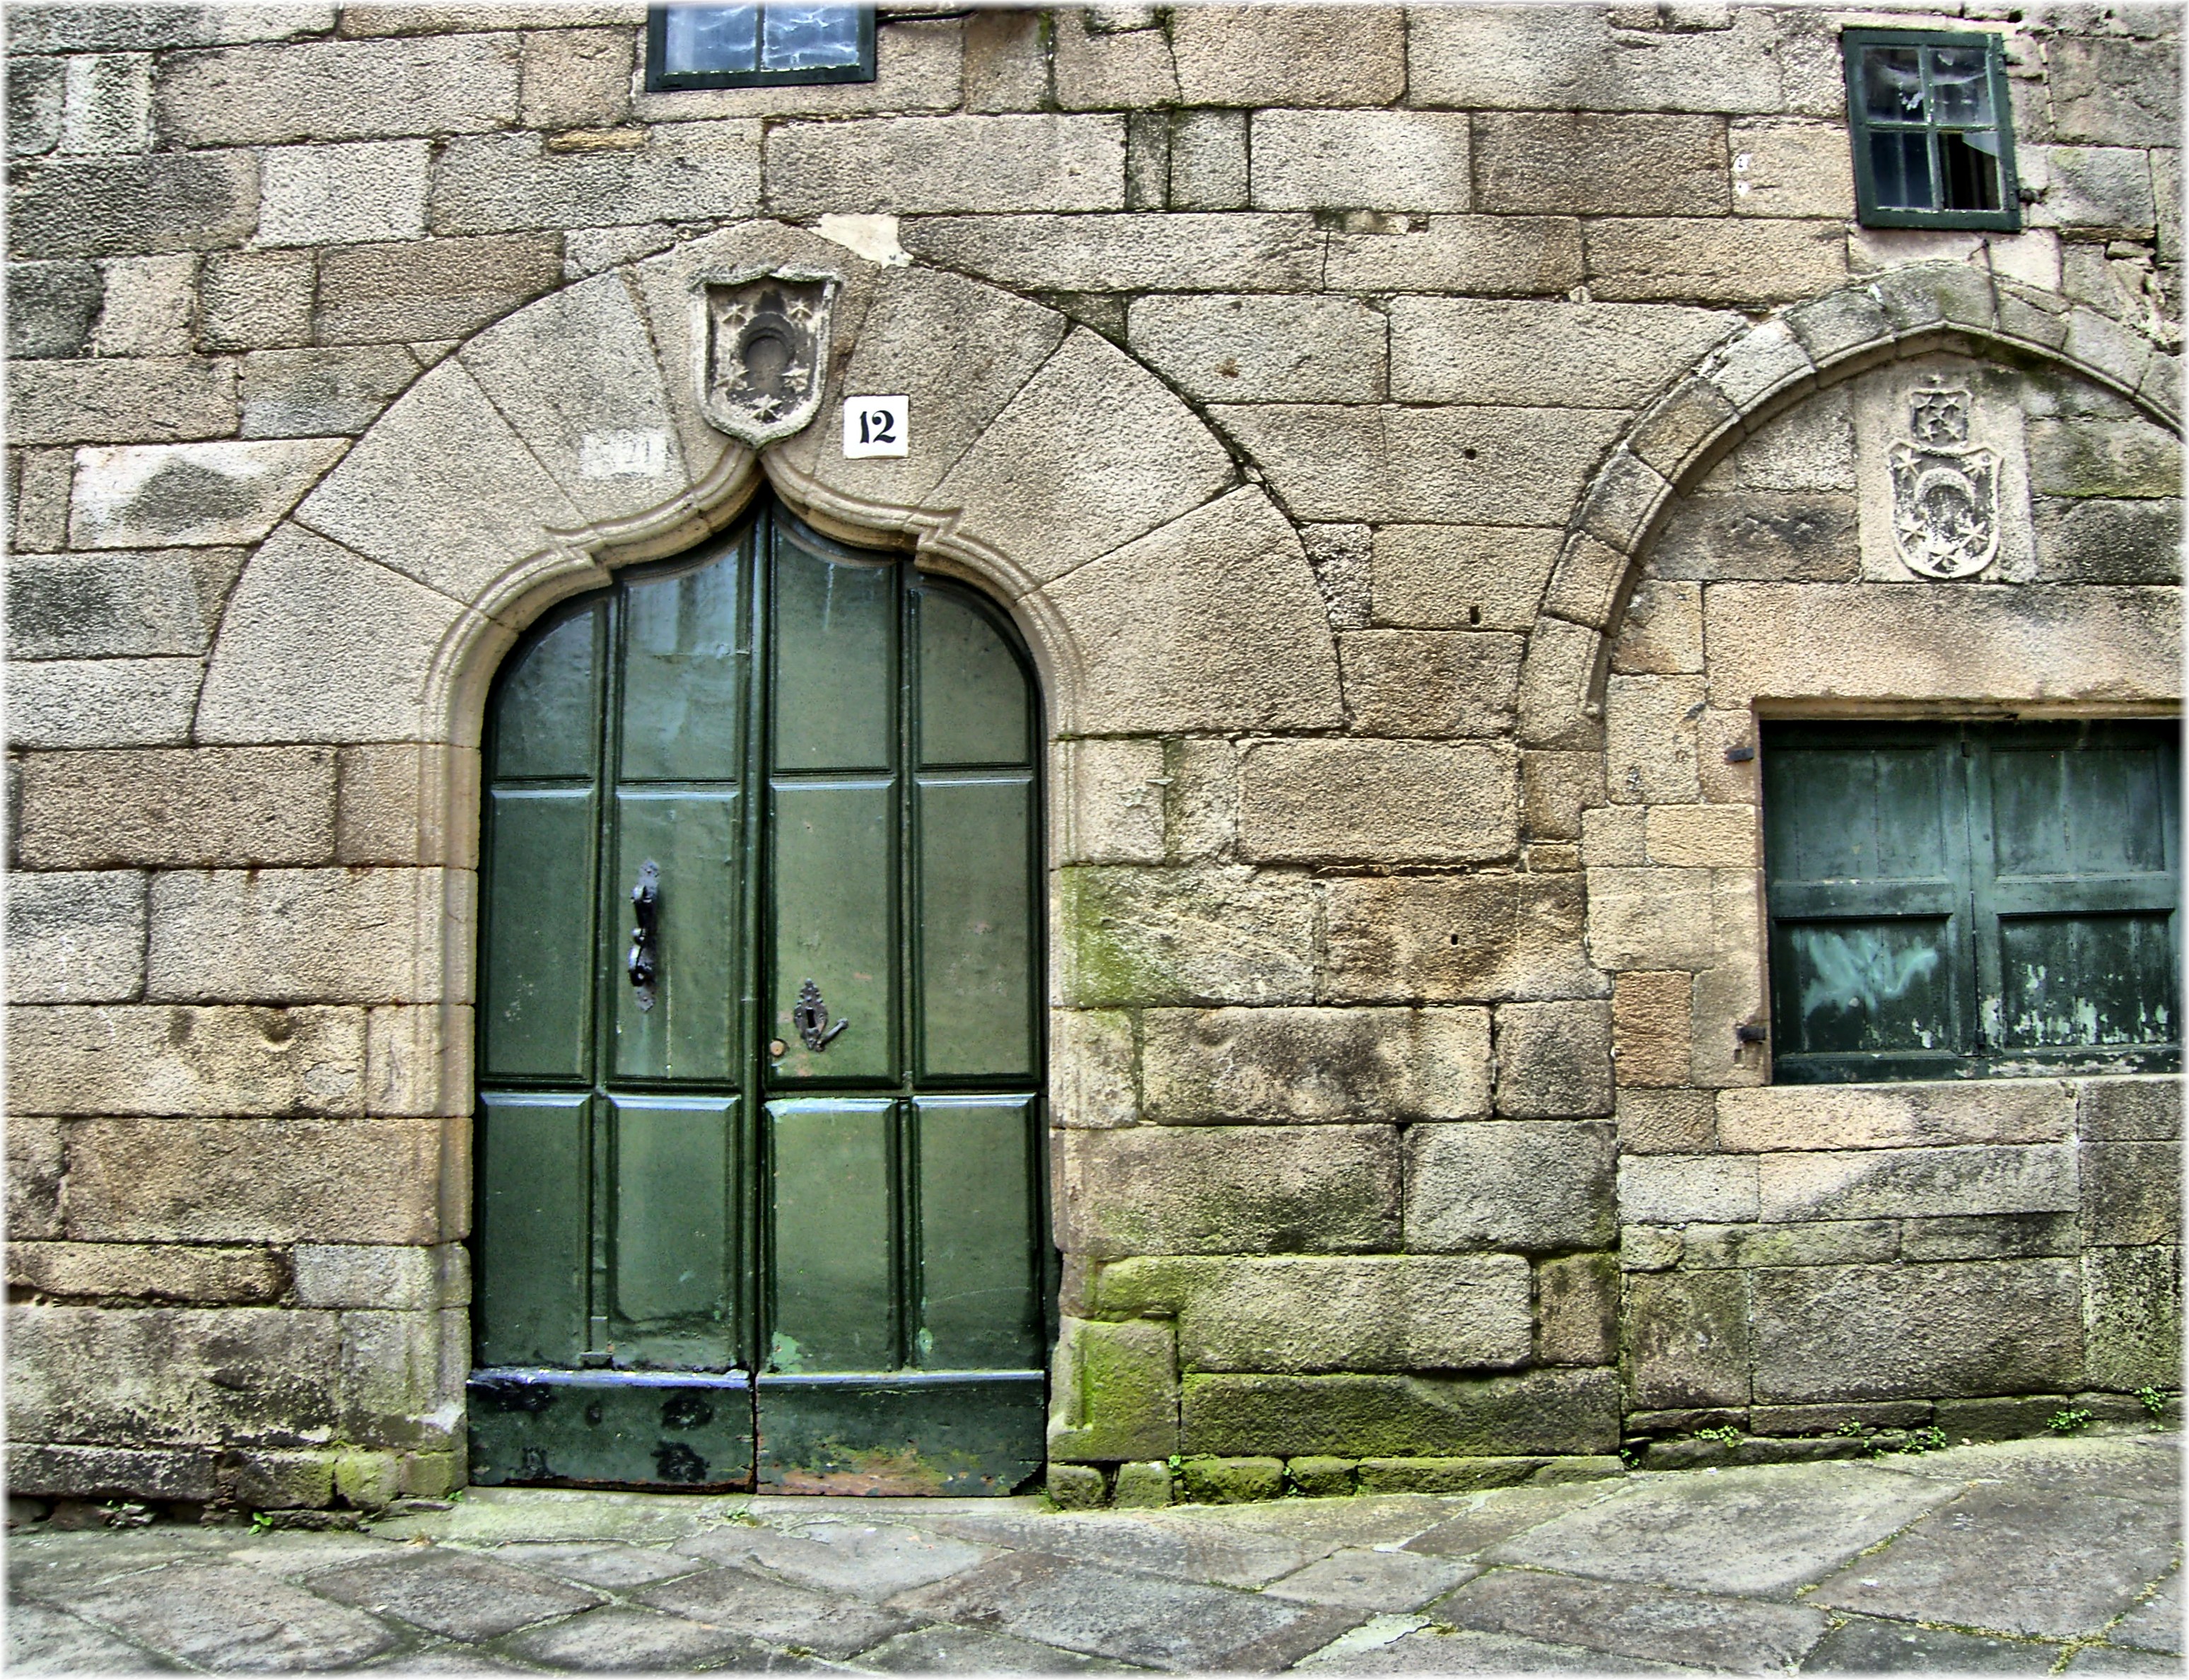
rock, architecture, house, window, building, home, wall, arch, green, facade, chapel, door, cool image, monastery, estate, urban area, ancient history